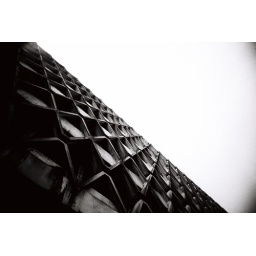
Colour film accidentally scanned as black and white by Asda, from December